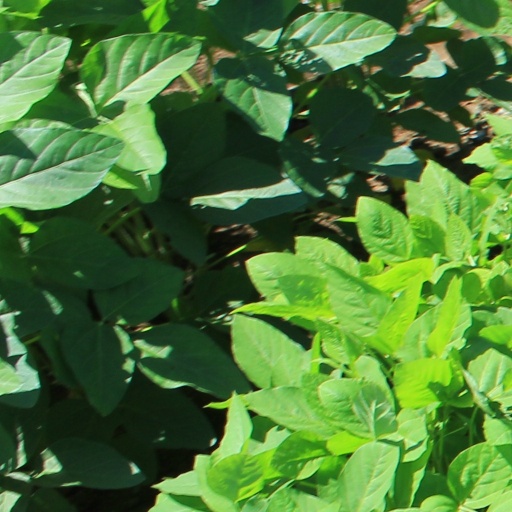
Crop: soybean